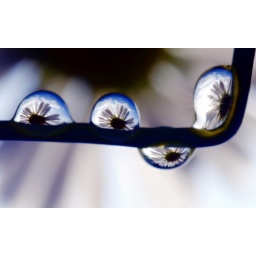
Sunny daisies in the blue sky